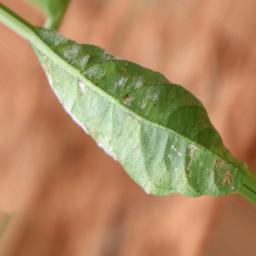
Label: powdery mildew